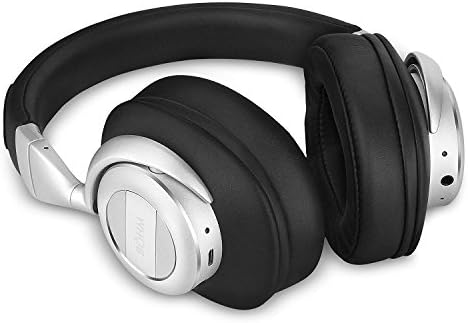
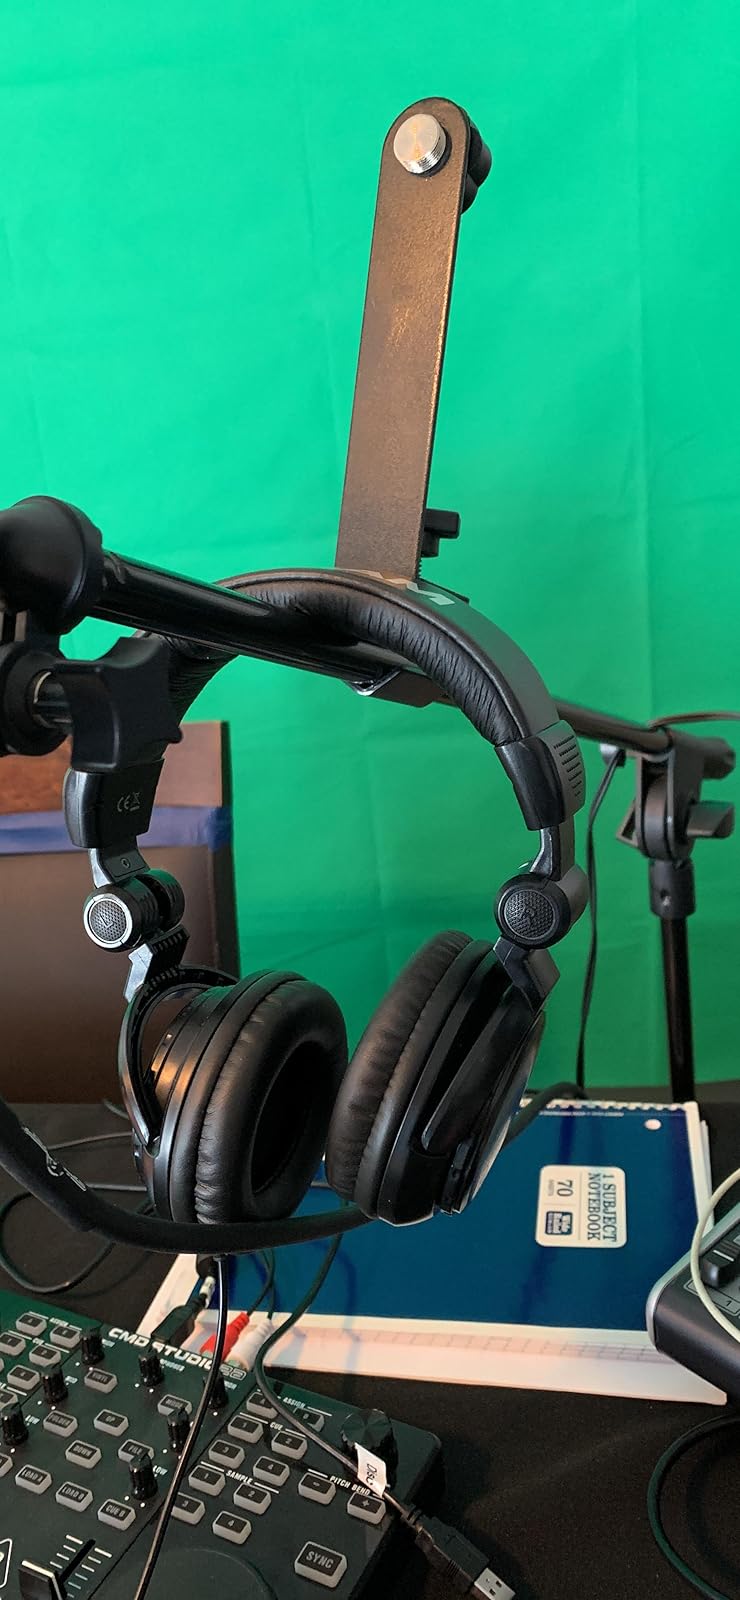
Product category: headphones
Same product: no